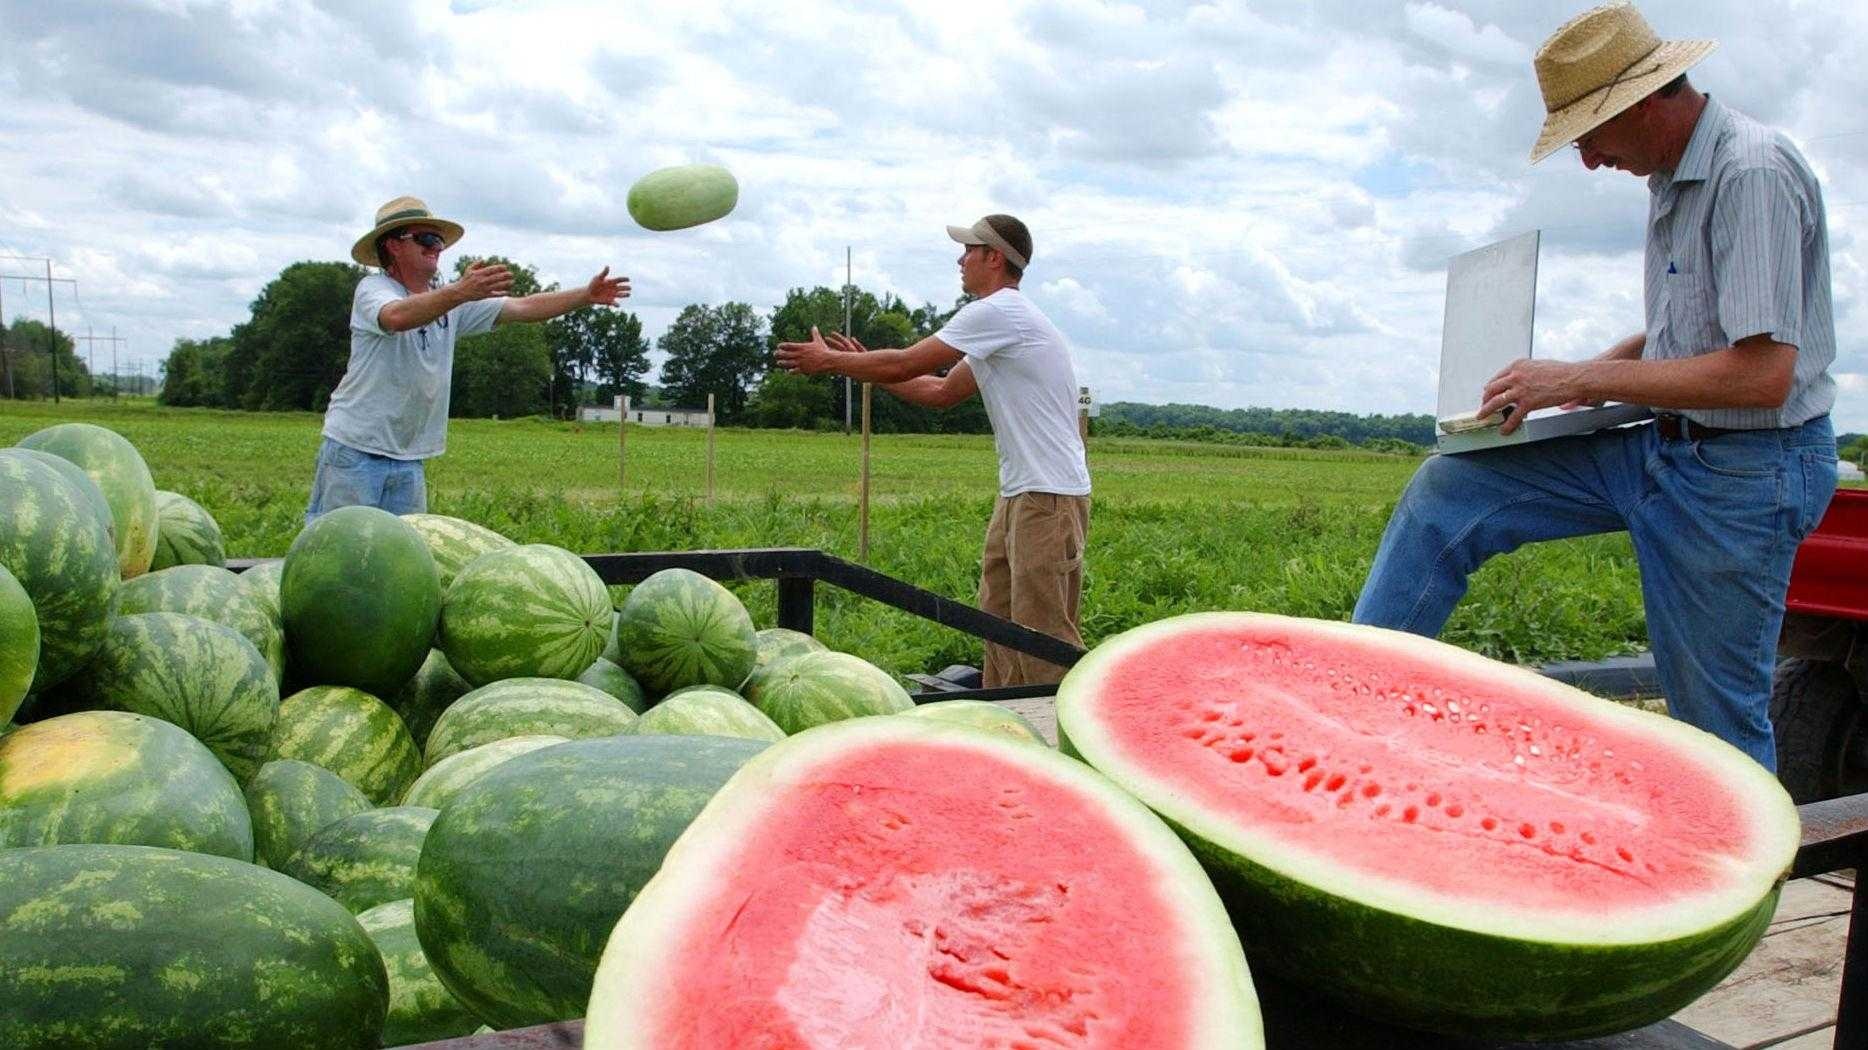
Label: Watermelon